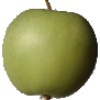
Label: Apple Granny Smith 1